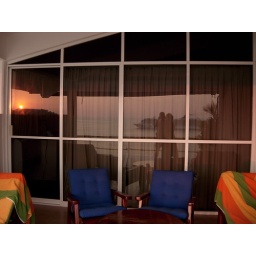
Russell, me and a cruise boat reflected in our hotel room window